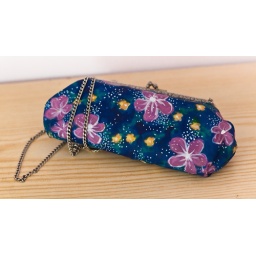
painted by myself, made of dirty old make-up bag I found in my basement